Mary Billings French

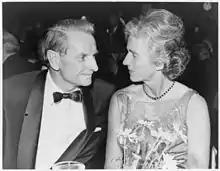
Mary's son-in-law Laurance S. Rockefeller and her daughter Mary French Rockefeller.

On June 1, 1907, she married John French, son of the Hon. Warren Converse French and Sarah Ann Steele. The couple married at noon with Rev. Dr. William R. Richards officiating at the Brick Presbyterian Church in New York. The best man at the wedding was James R. Kingsley, with ushers being Dr. Frederick S. Lee, William Norman Campbell, Richard Billings and Dr. Thomas M. Taylor. After the two married, they lived in an apartment on Madison Avenue in New York.